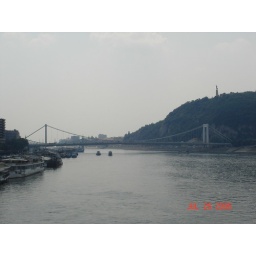
walking over the castle bridge